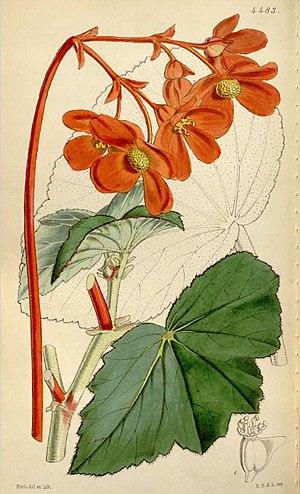
Begonia cinnabarina, dans Curtis's Botanical Magazine, Volume 75 (Begonia cinnabarina, in Curtis's Botanical Magazine, Volume 75 (1849)-Tab 4483)-Tab 4483
Begonia cinnabarina est une espèce de plantes de la famille des Begoniaceae. Ce bégonia est originaire des Andes, en Amérique du Sud. L'espèce fait partie de la section Eupetalum. Elle a été décrite en 1849 par William Jackson Hooker. L'épithète spécifique cinnabarina signifie « couleur de Cinabre ».